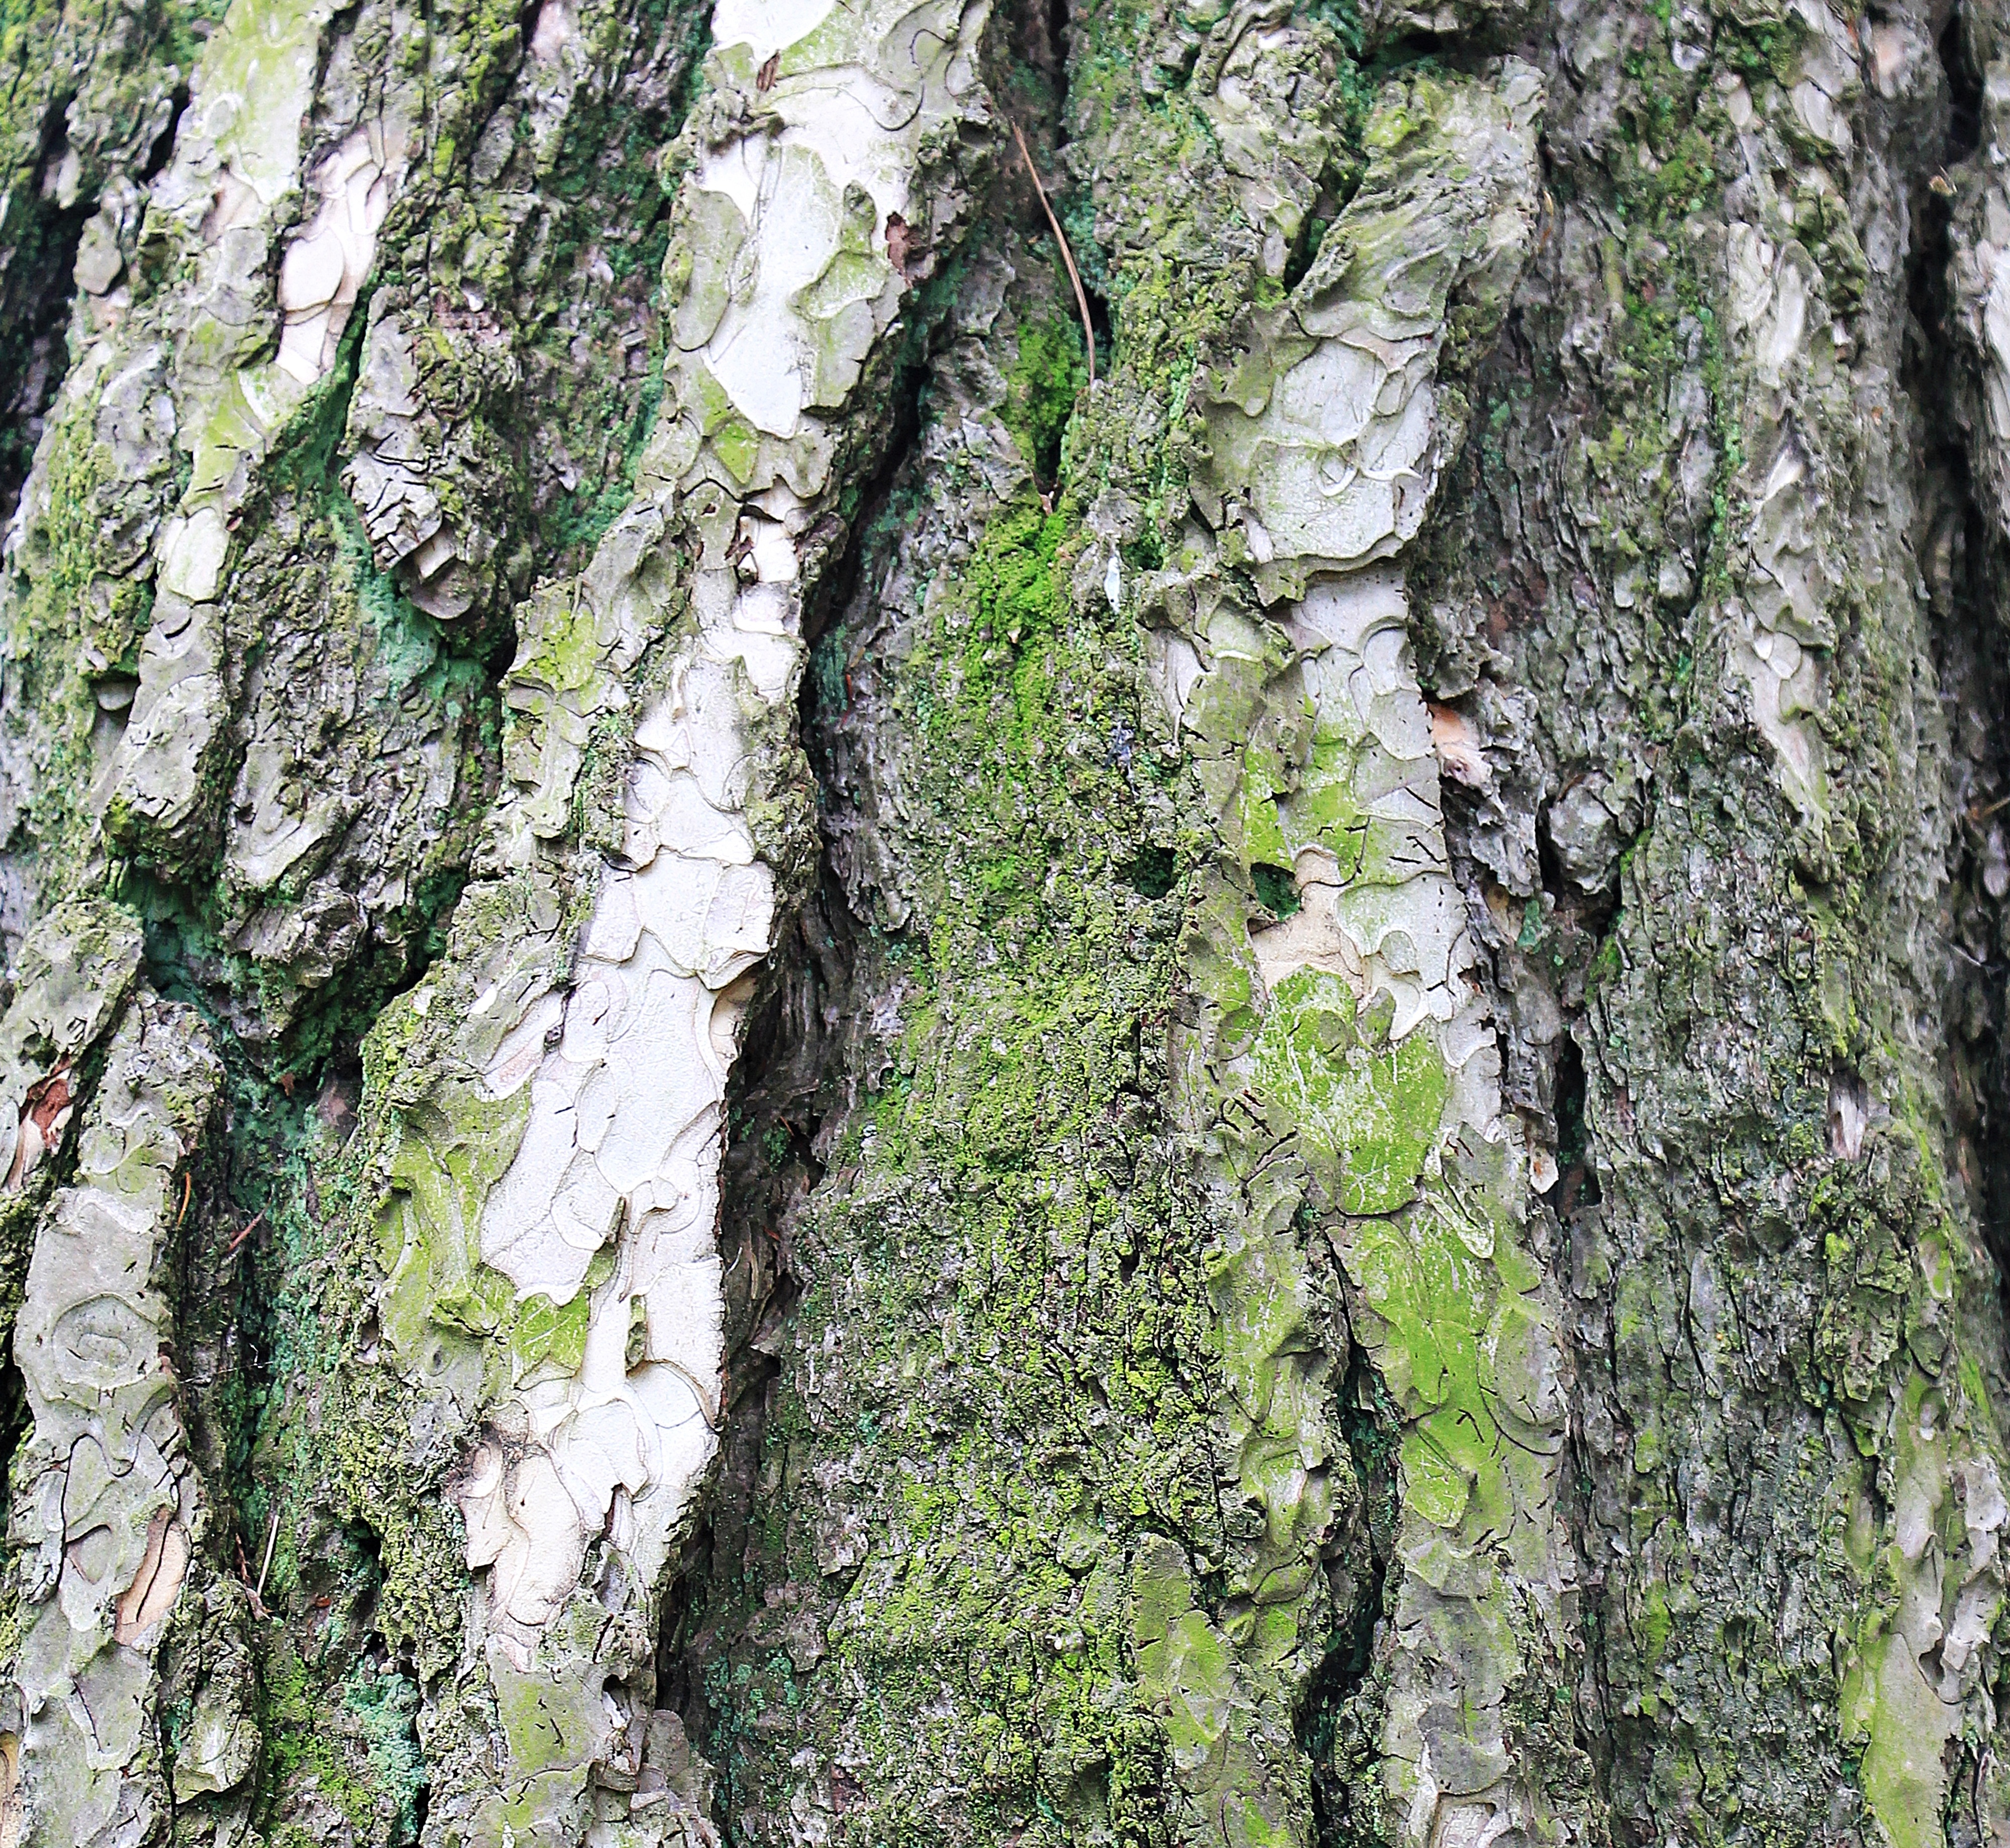
tree, nature, forest, branch, structure, plant, wood, texture, leaf, flower, trunk, moss, bark, pine, pattern, green, birch, flora, conifer, background, shrub, deciduous, woodland, tree bark, flowering plant, plant stem, woody plant, land plant